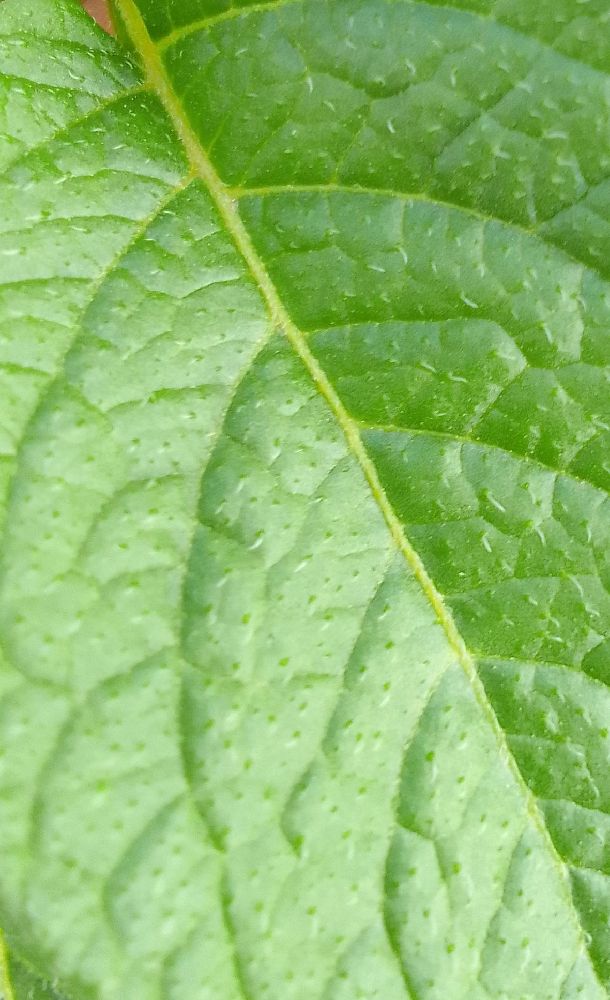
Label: Healthy